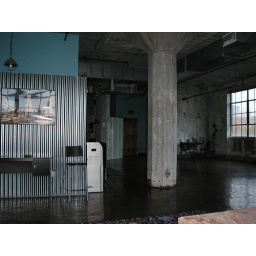
Newly painted blue walls above the closet and around the entrance.